Ruby Lynn Reyner

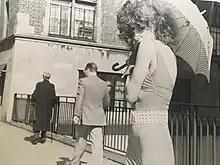
Ruby Lynn Reyner photo shoot in NYC

Reyner sang in many Playhouse productions and formed a band with her collaborating musical artists Ruby and the Rednecks. She wrote satirical songs, many from the Playhouse, with her partner and collaborator John Madera and debuted at the Mercer Arts Center where she opened for The New York Dolls and thus became part of the glam rock movement and punk rock scene at Max's Kansas City and CBGB's.